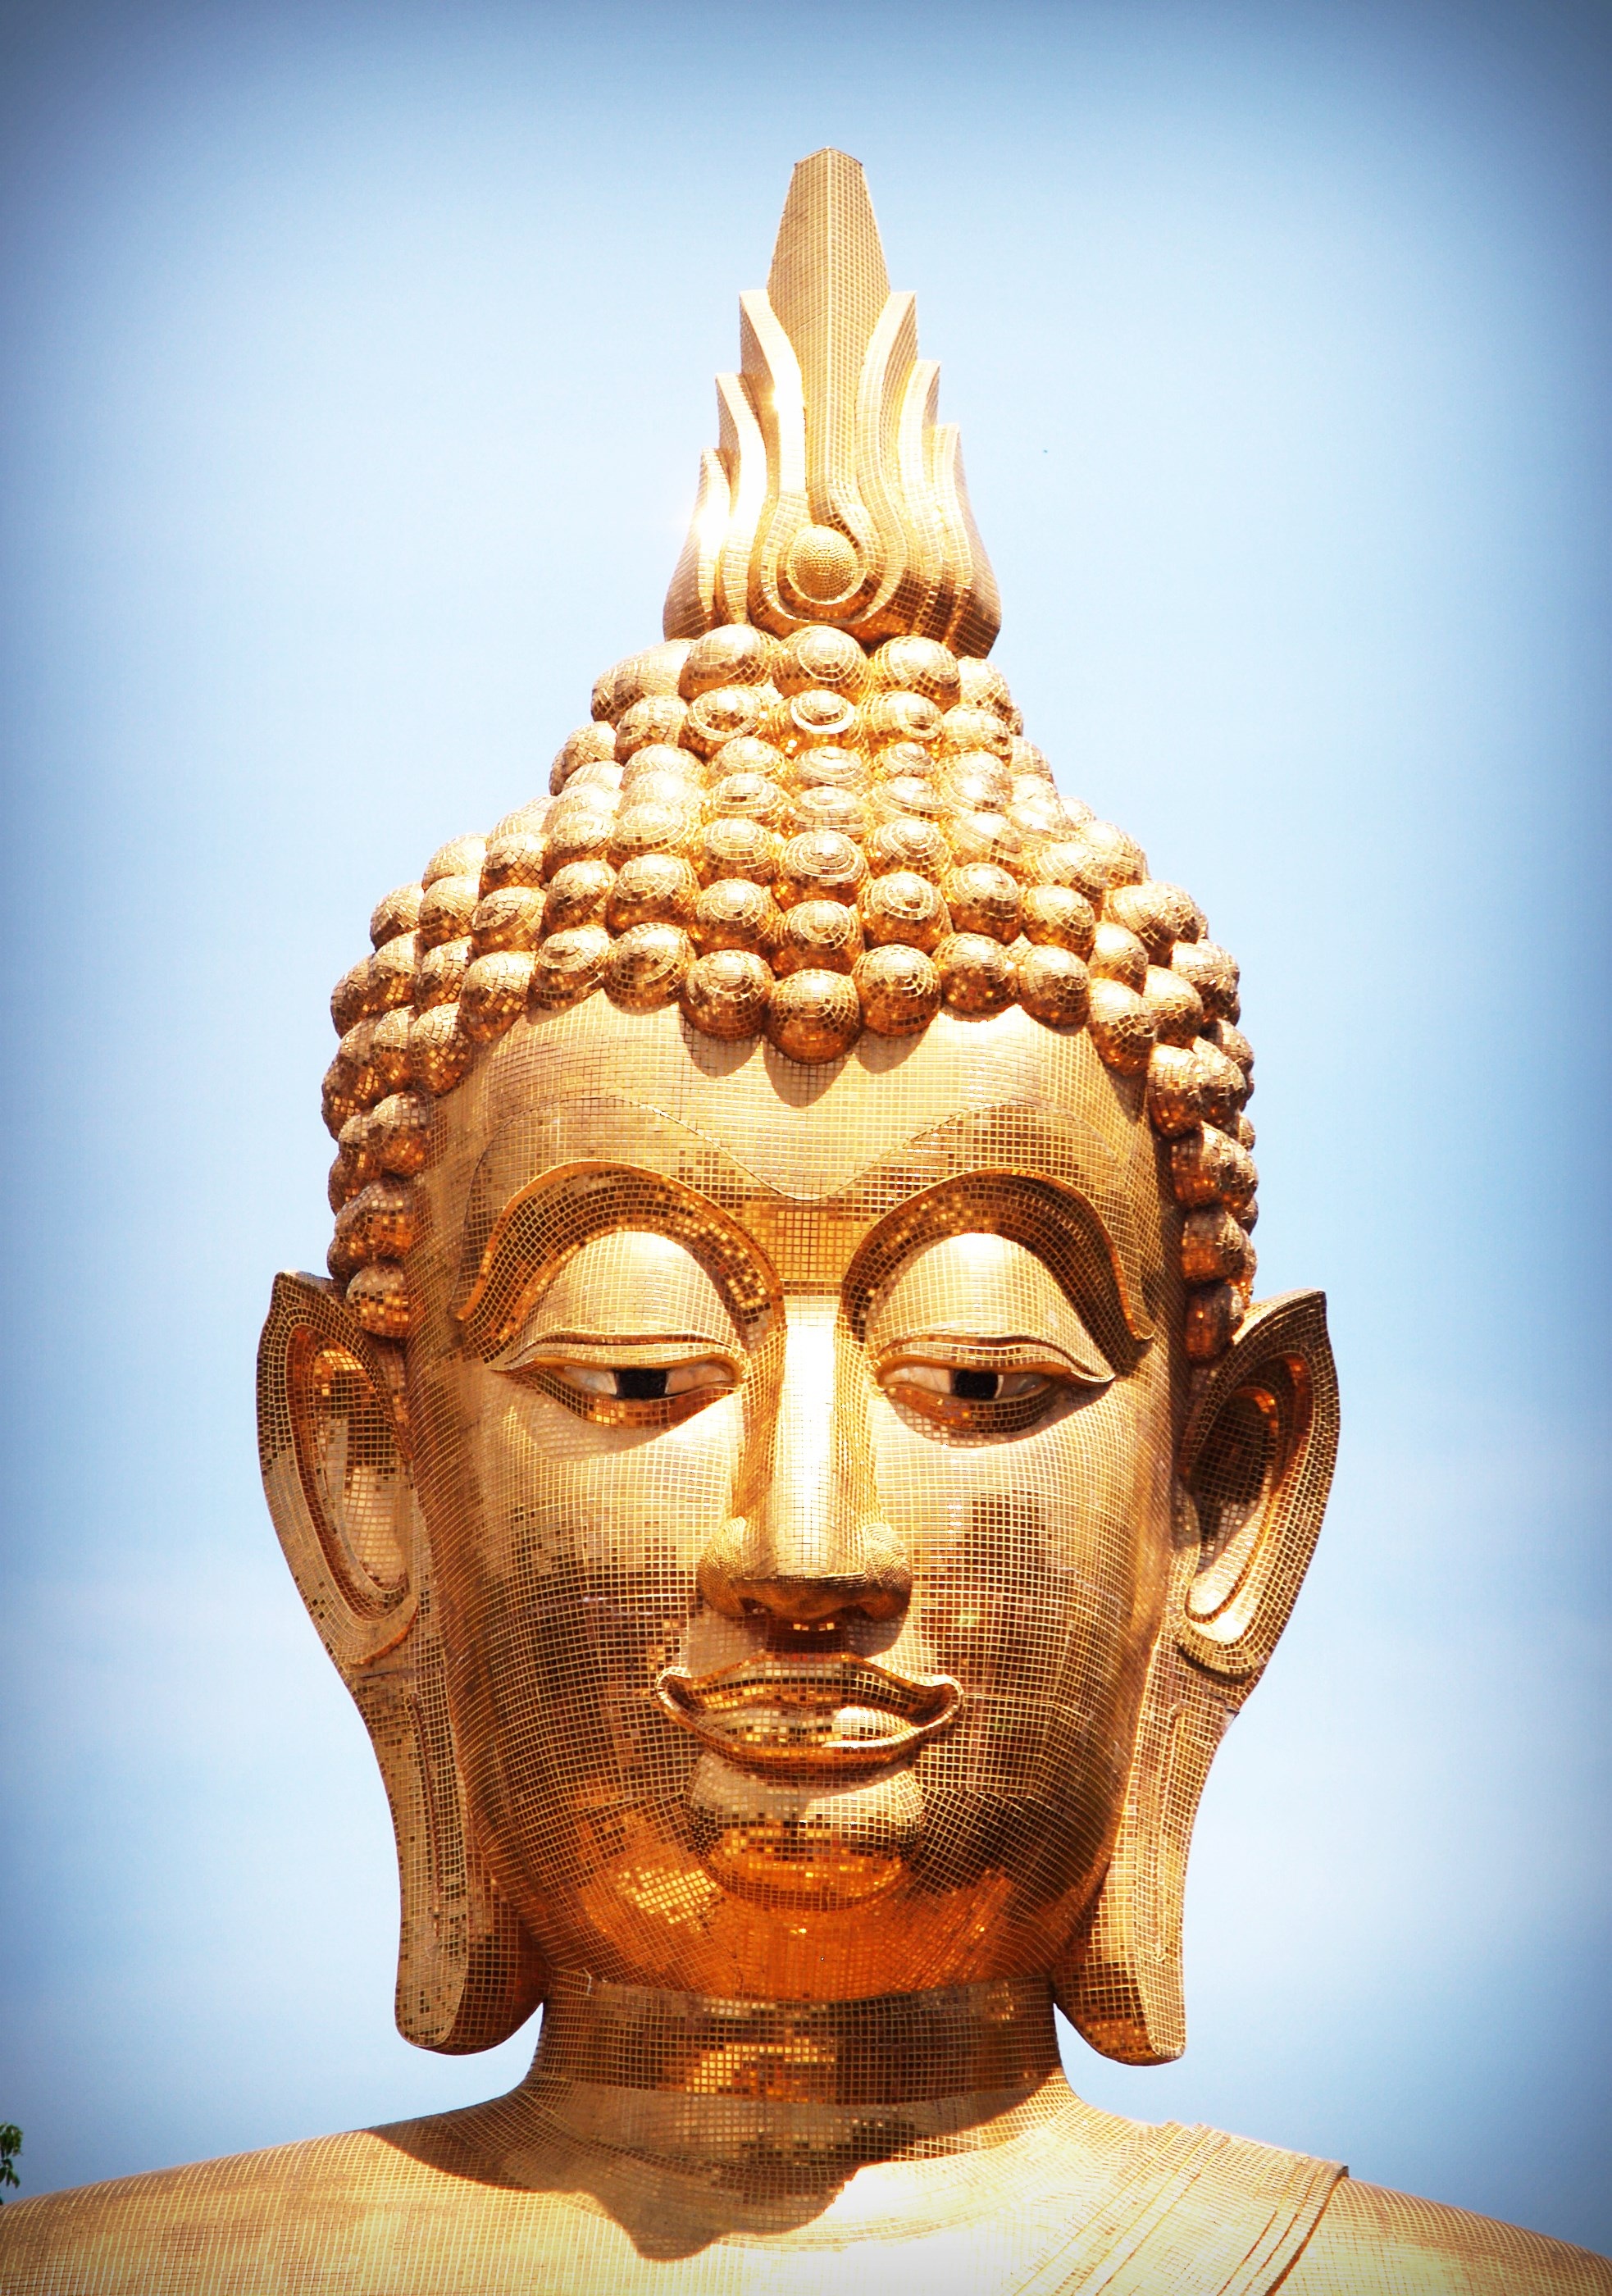
hand, landscape, light, architecture, sunshine, sun, sunrise, sunlight, profile, monument, asian, statue, orange, shine, scenic, peace, buddhism, religion, ancient, landmark, thailand, spiritual, pray, trees, sculpture, religious, art, clouds, background, meditation, temple, head, pose, buddha, concept, beautiful, holy, side, eastern, bangkok, carving, spirit, wise, kong, greeting, god, east, big buddha, amnat charoen, gautama buddha, ancient history